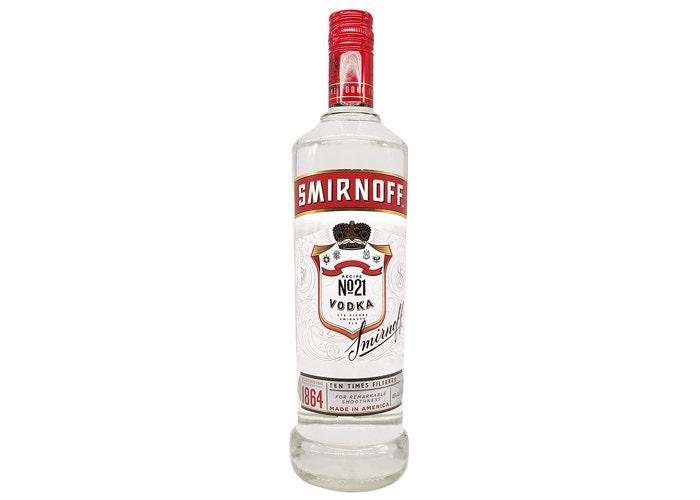
A Smirnoff vodka in a 750-milliliters glass bottle